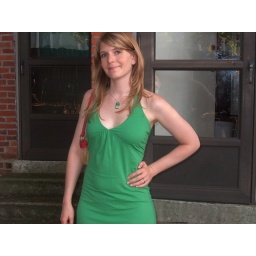
Amanda in a green dress